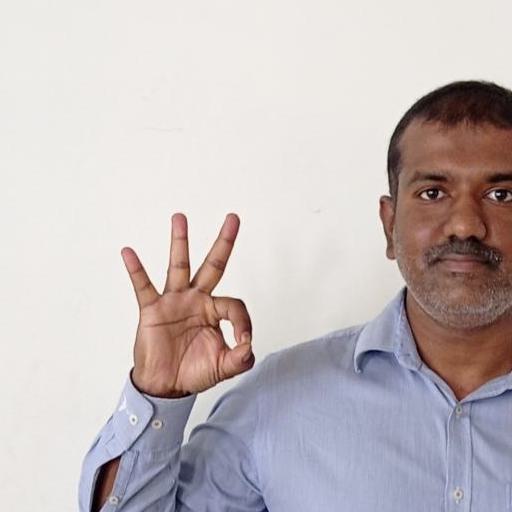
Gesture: ok